Great Comet of 1577

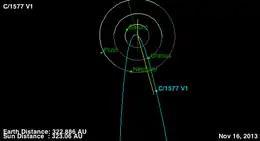
In 2013, the distance between the Sun and comet C/1577 V1 was about 320 AU.

Brahe's discovery that the comet's coma faced away from the Sun was also significant.